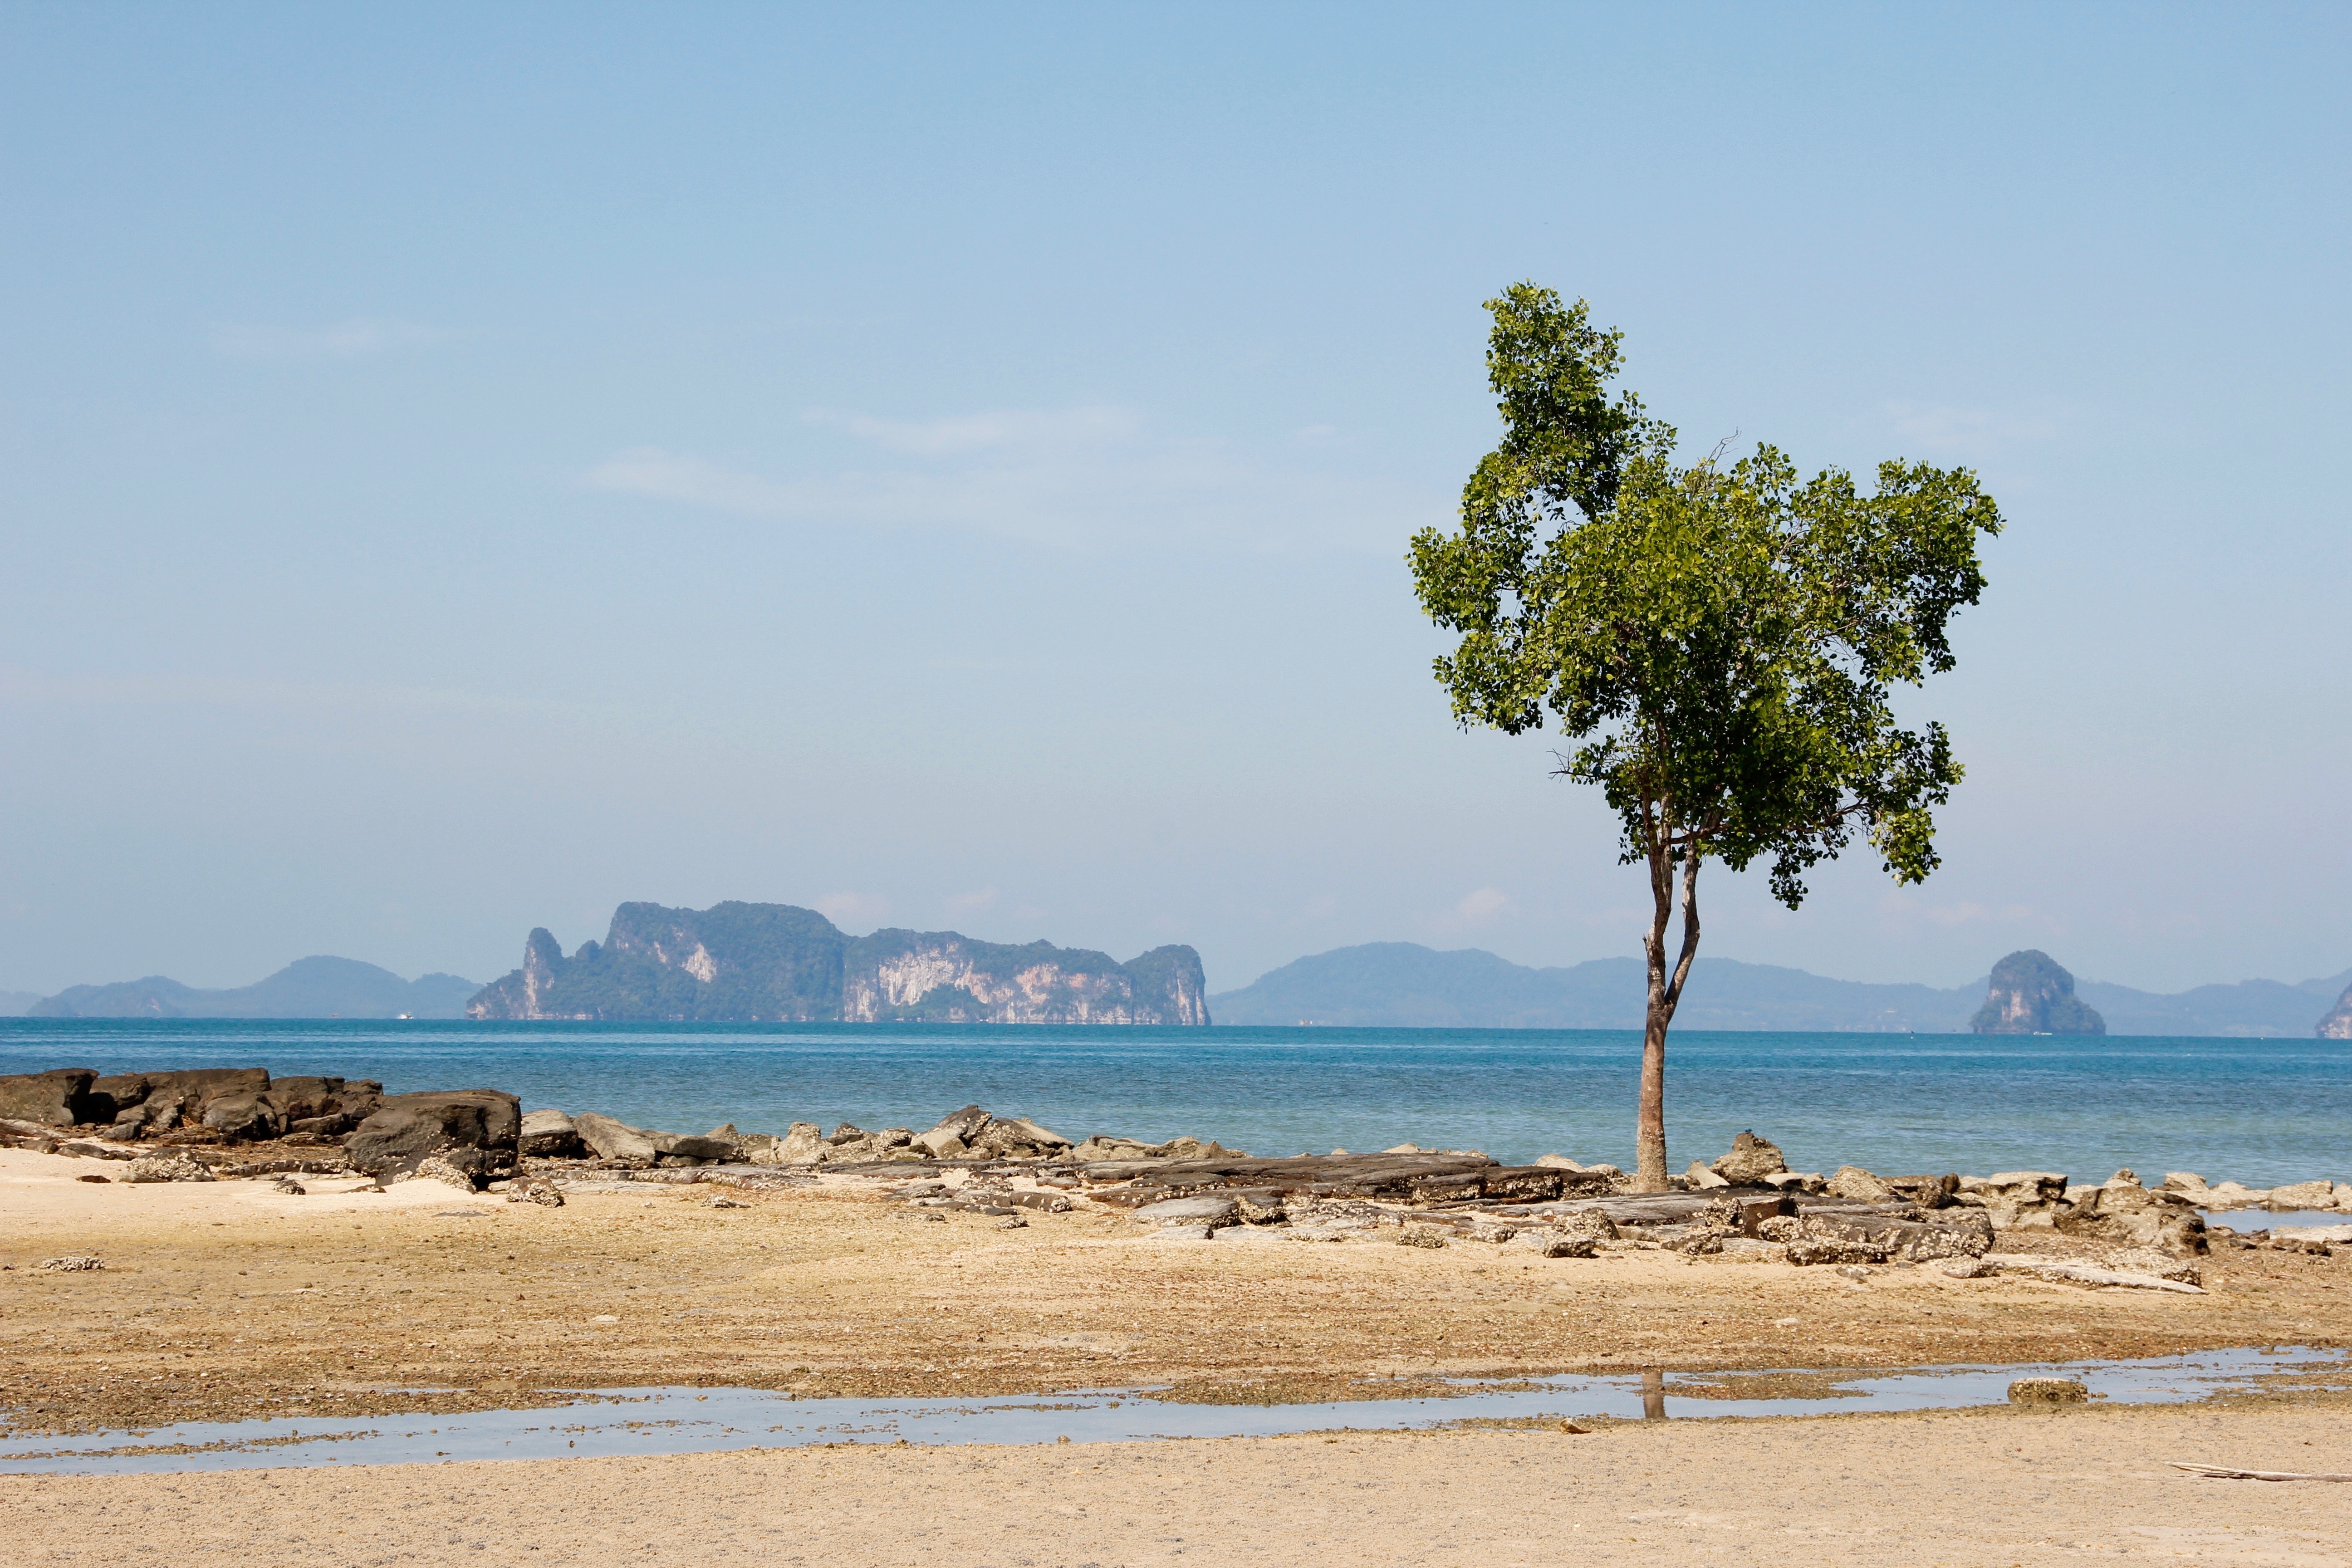
beach, sea, coast, tree, water, nature, sand, ocean, horizon, shore, view, vacation, cove, spring, bay, body of water, bank, resort, cape, beautiful beaches, sea level, arecales